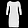
Label: Dress